Riasti dialect

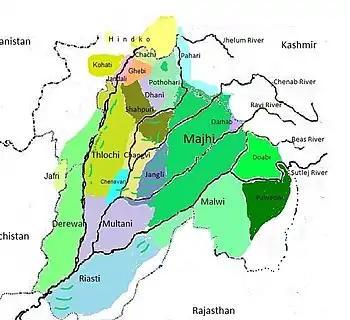
Map of dialects of Punjabi and some closely related languages

Riasti is a term used for a group of Lahnda varieties spoken in the Cholistan Desert along the banks of the river Sutlej in the southern Punjab, Pakistan. Its definition is imprecise, and is usually taken to refer to the central (Multani) and southern dialects of Saraiki language which were spoken in the former "riasat" of Bahawalpur, in what are now the Bahawalpur and Rahim Yar Khan districts, respectively. The southern dialect, also known as Bahawalpuri, is spoken in the southern parts of Dera Ghazi Khan (present Rajanpur) as well.